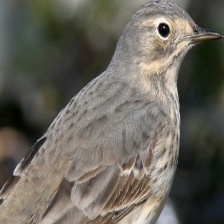
Species: AMERICAN PIPIT
Scientific name: ANTHUS RUBESCENS